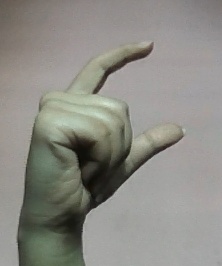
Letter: dal